Martello tower

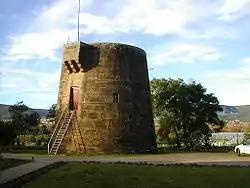
Martello tower at Fort Beaufort

Although European in origin, a primitive form of Martello tower had existed in Punjab by the time it was conquered by the East India Company. There is a Martello Tower that the Portuguese built at the southern tip of the island where the Arnala fort stands. The Portuguese are said to have built many of these towers, but Arnala's is the best surviving specimen. After the Indian Rebellion of 1857, the British erected Martello towers at the British Residency in Hyderabad, which were demolished in 1954. An earlier example of such is the one found in Pakur, a town in the state of Jharakhand. This tower was built in 1856 by Sub District Officer Sir Martin with view to protect the British Raj from the Santhals. It was an important position for the British forces watching fighting the rebellion of the Santhals. This example is reported to still be in good condition, but decaying due to a lack of maintenance.